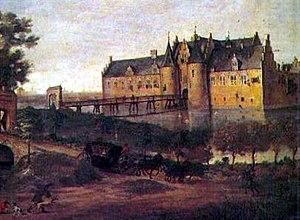
Toutenburg ou le château de Toutenburg est un château médiéval de la petite ville néerlandaise de Vollenhove. Il a été construit vers 1500.